Boulogne agreement

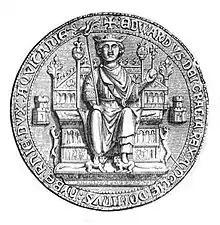
Seal of Edward II

The Boulogne agreement was a document signed by a group of English magnates in 1308, concerning the government of Edward II. After the death of Edward I in 1307, discontent soon developed against the new king. This was partly due to lingering problems from the previous reign, but also related to issues with Edward II himself. Particularly his abandonment of the Scottish Wars and his patronage of the unpopular Piers Gaveston caused discontent. Drawn up in Boulogne-sur-Mer during the king's nuptials, the document vaguely asserted the signatories' duty to guard the rights of the Crown. Three months later, the agreement was the basis for another document, justifying opposition to the king. This latter document, the so-called Declaration of 1308, is notable for its use of the "doctrine of capacities": the distinction between the person of the King and the institution of the Crown.